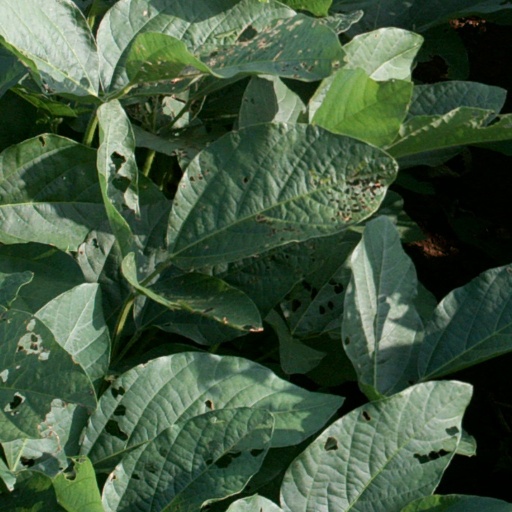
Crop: soybean